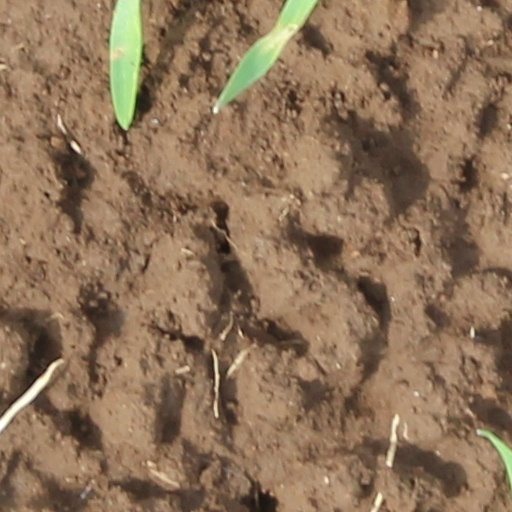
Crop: wheat